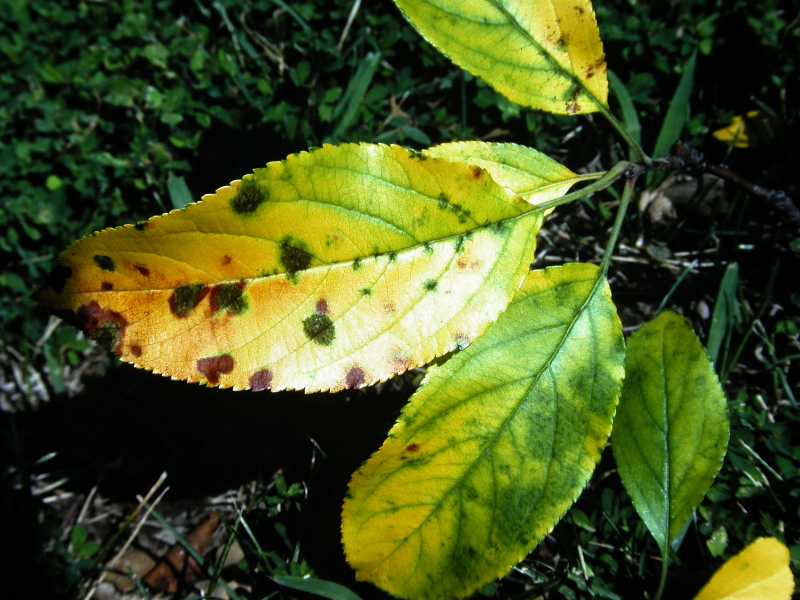
Labels: Apple rust leaf